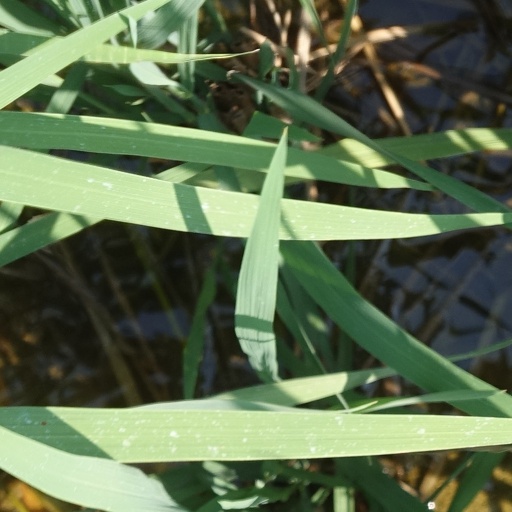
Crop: rice